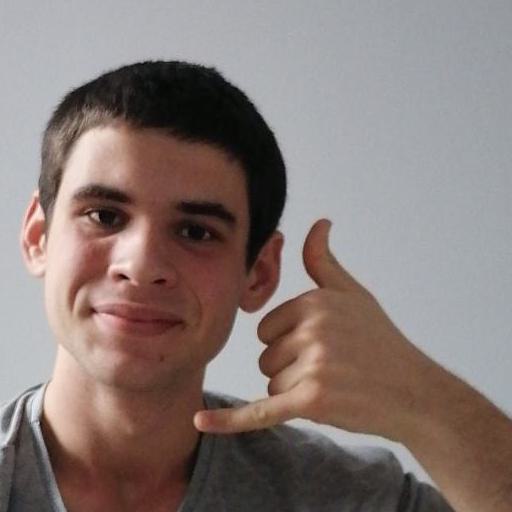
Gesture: call